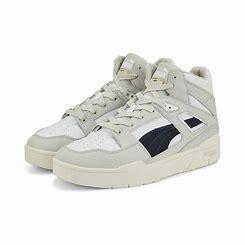
Brand: Puma
Model: Slipstream